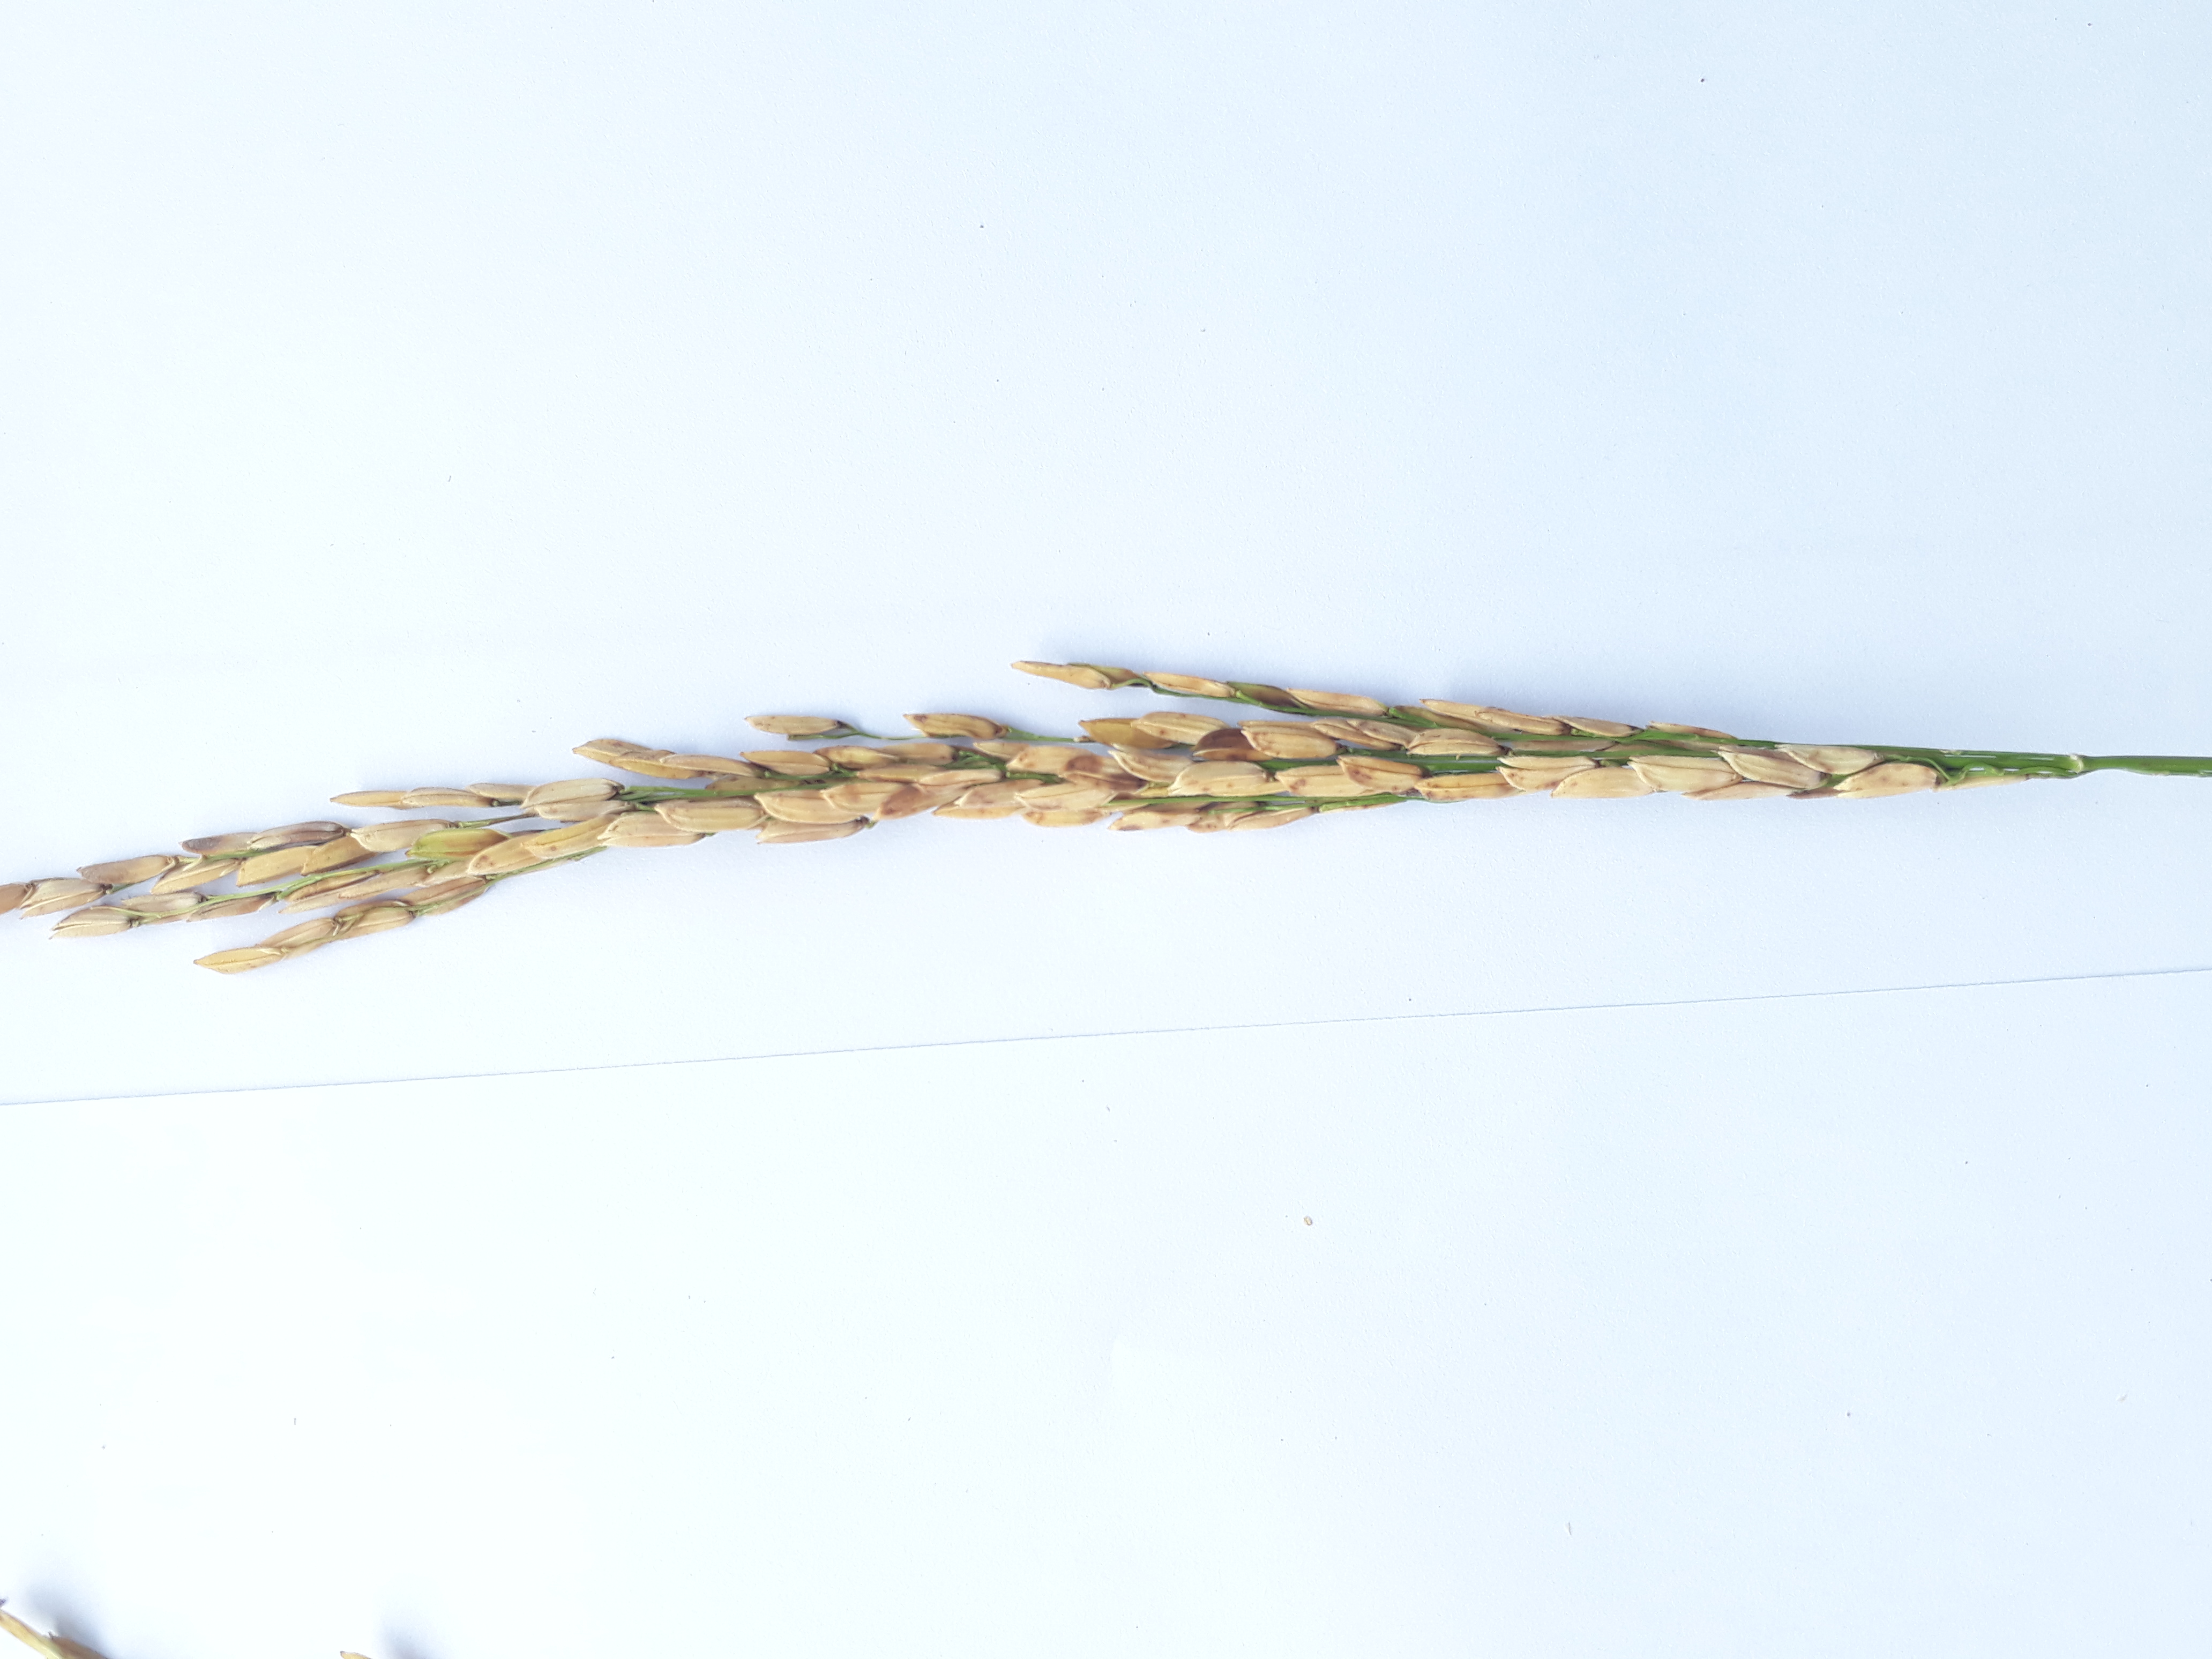
Label: Very Damage